La Circe (Mysliveček)

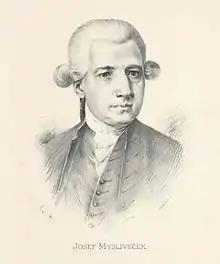
Josef Mysliveček

La Circe is an opera in three acts by Josef Mysliveček set to a libretto by Domenico Perelli that is based on Greek legends about the sorceress Circe. This opera (and all the rest of Mysliveček's operas) belong to the serious type in Italian language referred to as "opera seria".